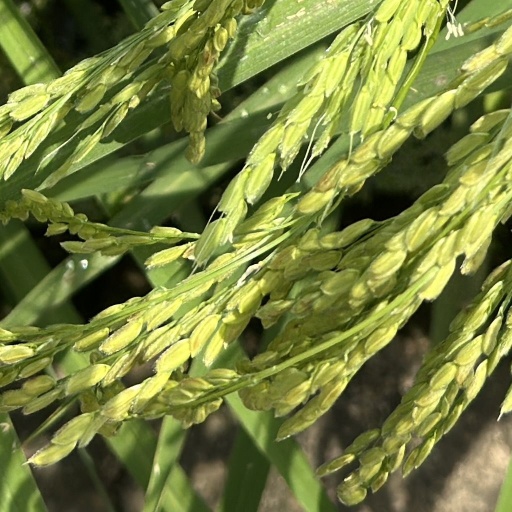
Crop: rice